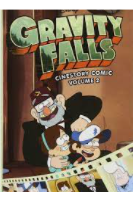
Portrait style: Cartoon Portrait